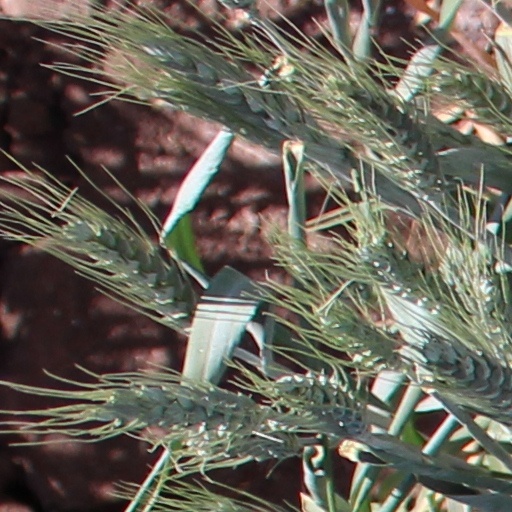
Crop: wheat